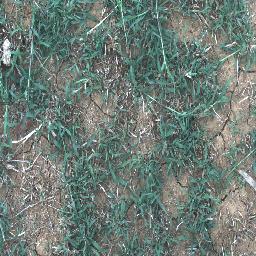
Label: negative